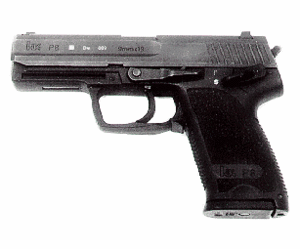
L’USP est un pistolet semi-automatique double action de la société allemande Heckler & Koch GmbH de Oberndorf am Neckar, apparu en 1993 pour remplacer le pistolet P7. Le Universal Selbstlade Pistole, ou pistolet semi-automatique universel est chambré pour différents calibres et disponible en de nombreuses versions.